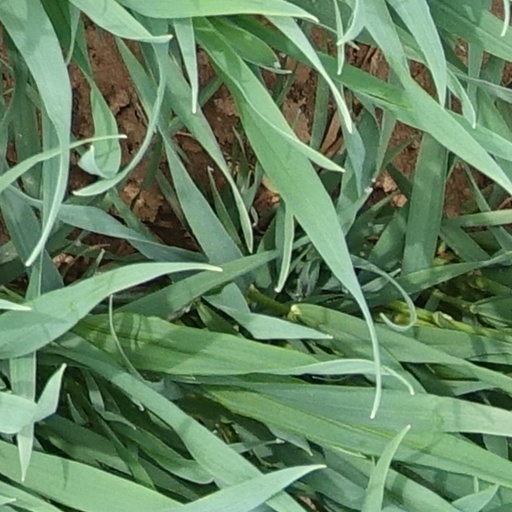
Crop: wheat